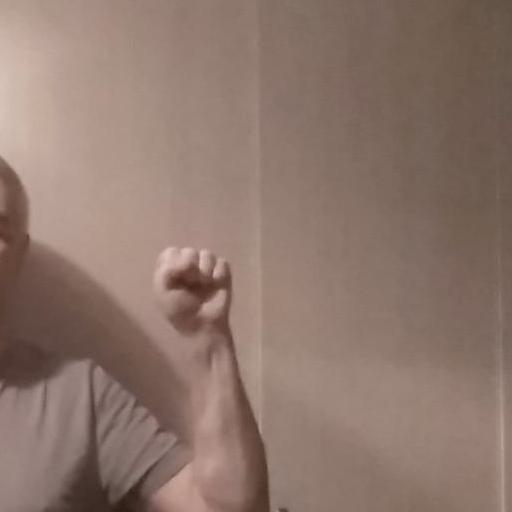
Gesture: fist